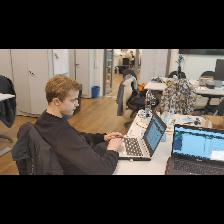
Label: Human